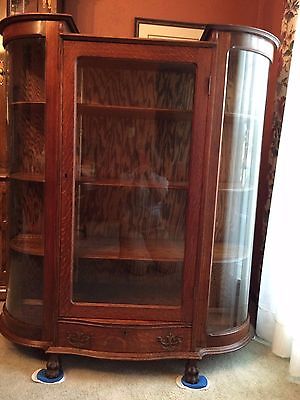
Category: cabinet